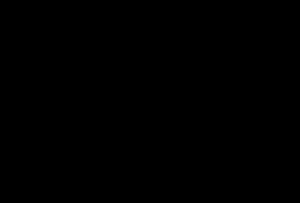
En chimie, les esters de phosphite, organophosphites, ou par abus de langage simplement « phosphites », sont une famille de composés organophosphorés de formule P(OR)₃. Ils ont considérés comme les esters de la forme tautomère jamais observée de l'acide phosphoreux, P(OH)₃, le plus simple membre de la famille étant le phosphite de triméthyle, P(OCH₃)₃.